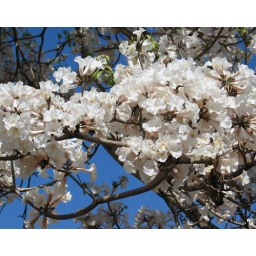
This tree had thousands of white flowers in full bloom.